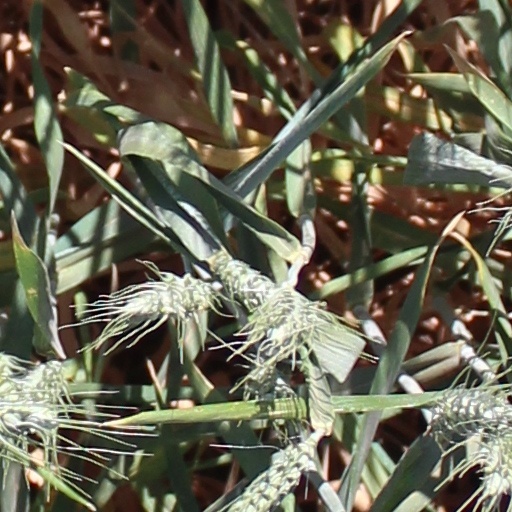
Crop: wheat